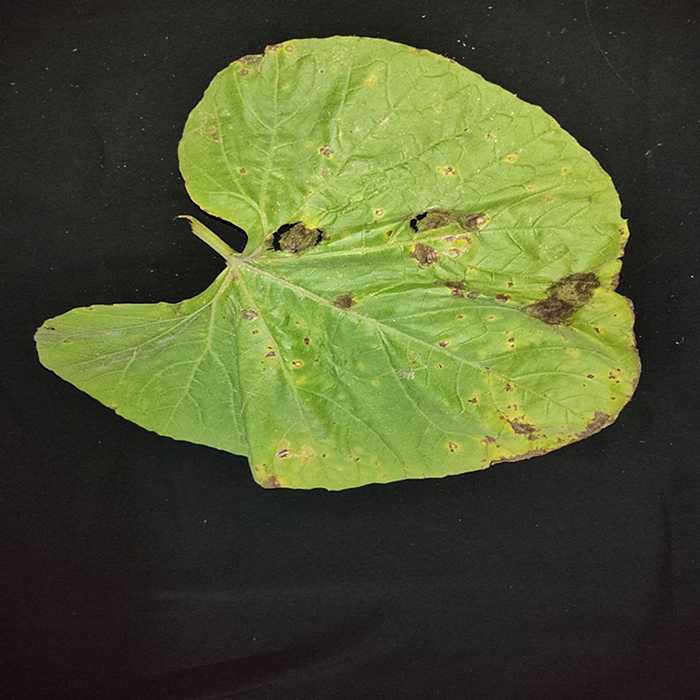
Plant: Bottle gourd
Label: Downey mildew